Andy Cappelle

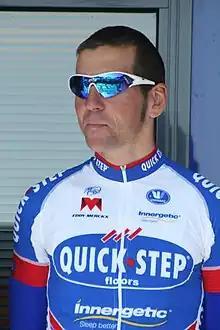
Cappelle at the 2011 Four Days of Dunkirk

Andy Cappelle (born 30 April 1979) is a Belgian former professional road cyclist.